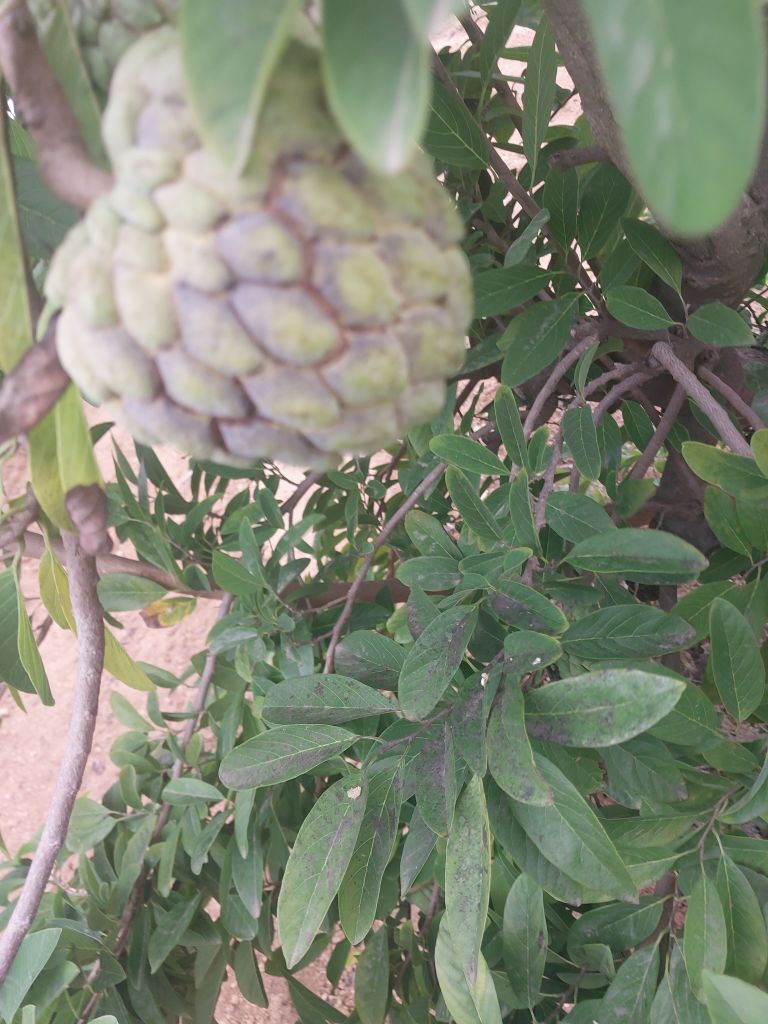
Disease label: Athracnose